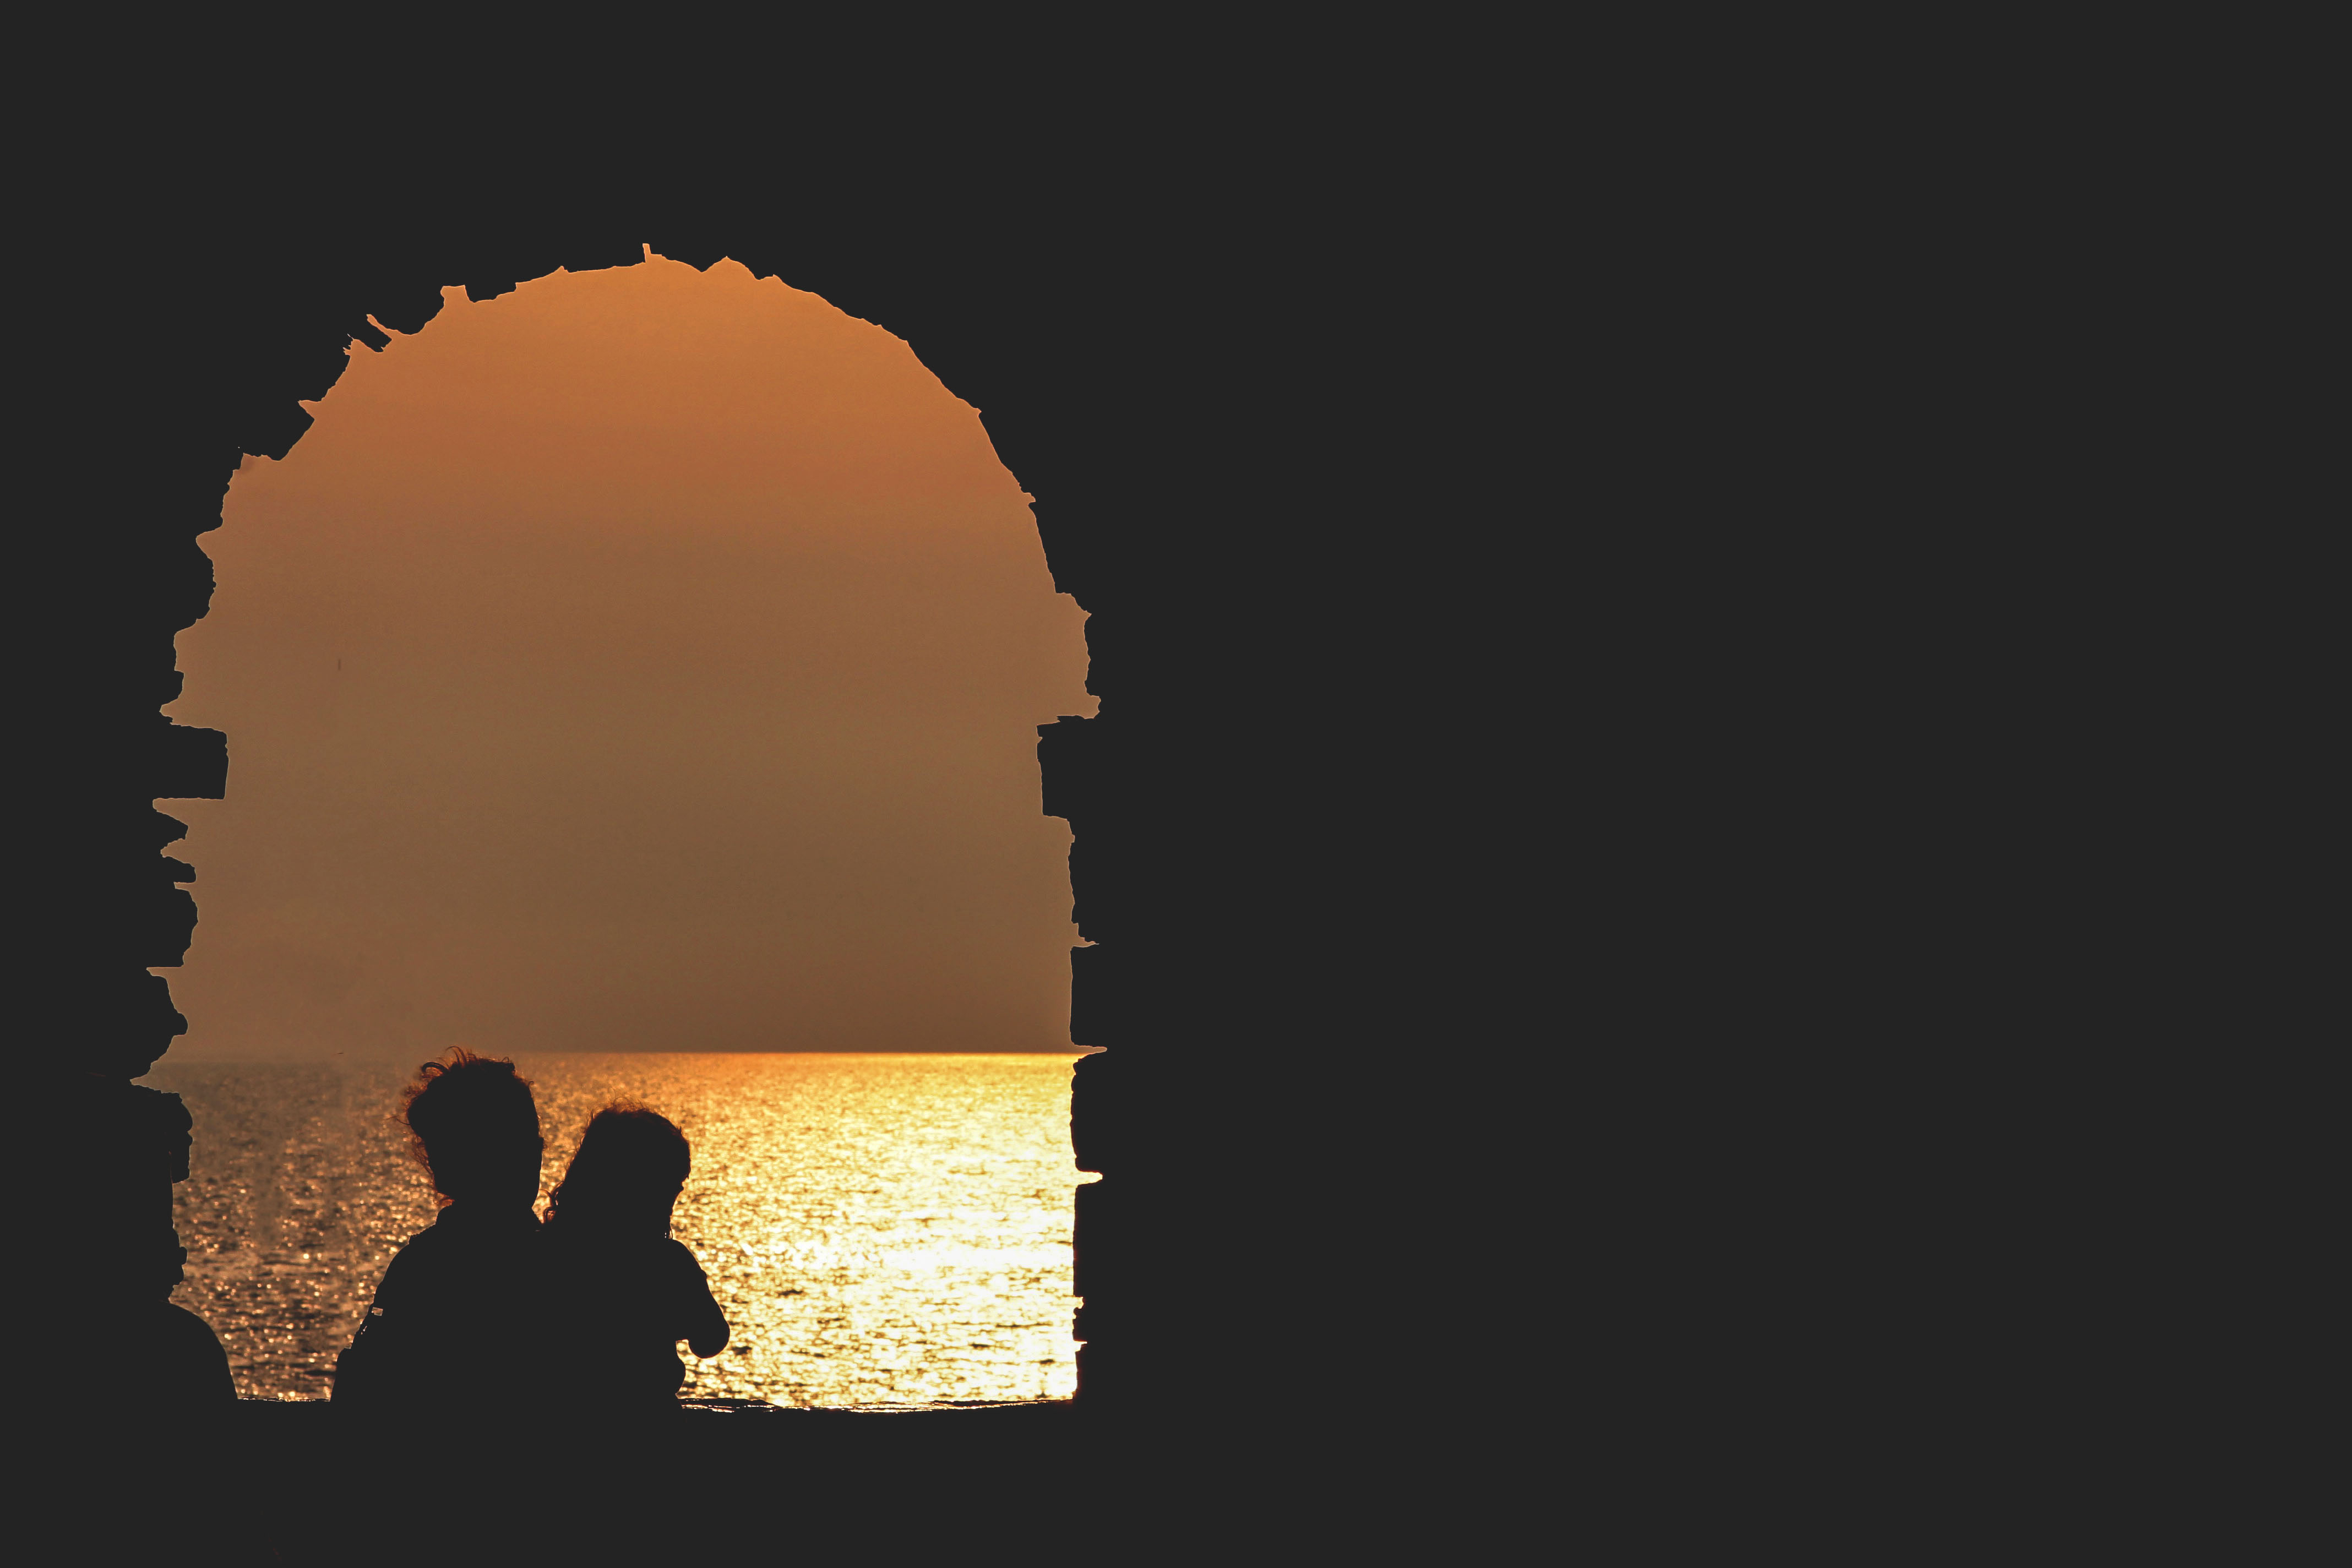
silhouette, arch, sea, window, ocean